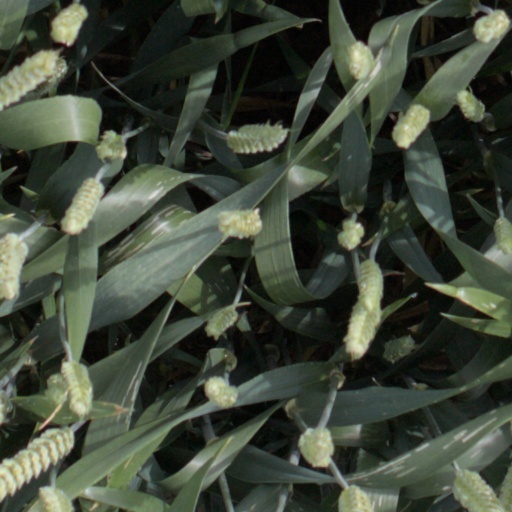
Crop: wheat